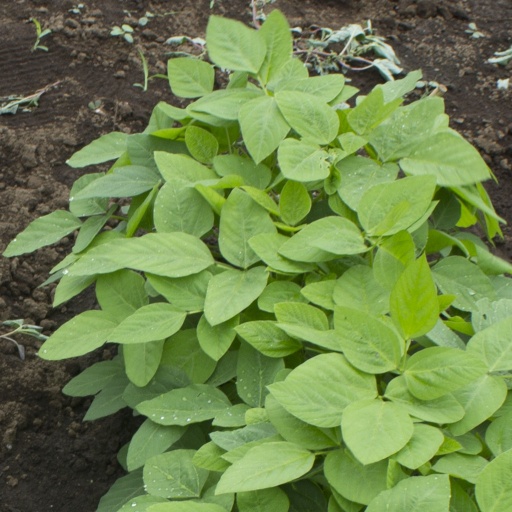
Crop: soybean